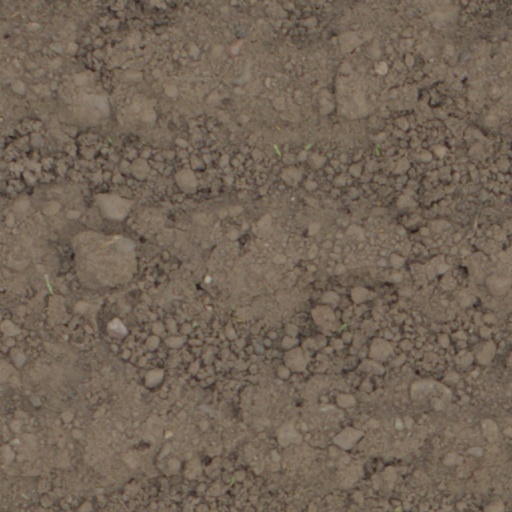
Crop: wheat